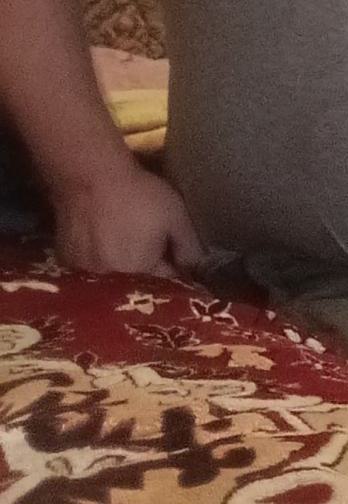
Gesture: no_gesture